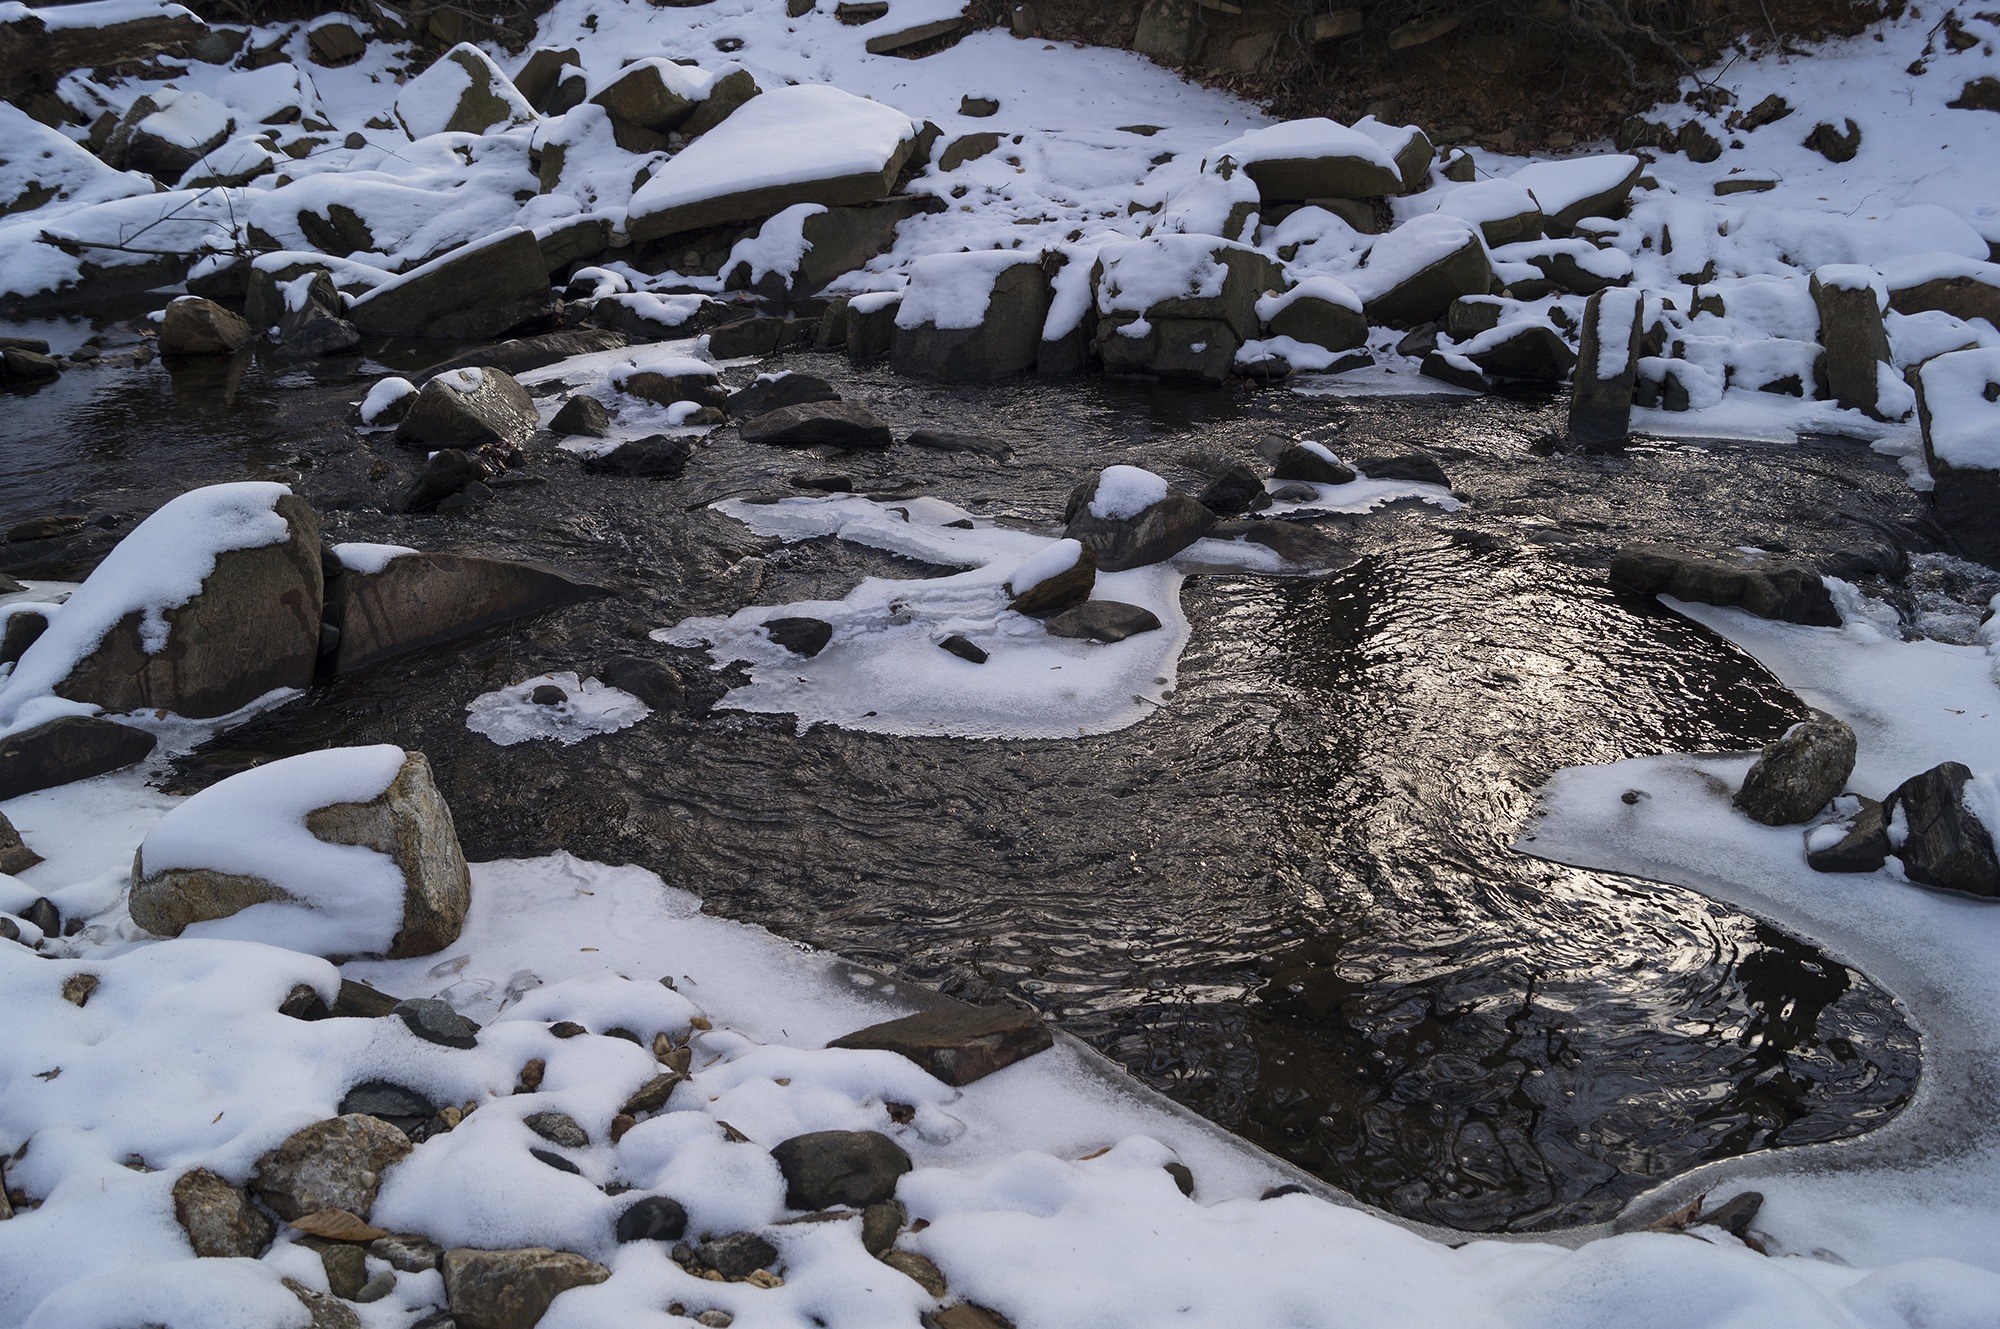
tree, water, rock, creek, snow, winter, stream, ice, reflection, park, weather, season, trees, baltimore, freezing, waverly park